Holden, Massachusetts

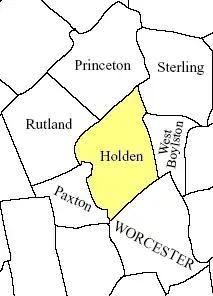

As of the census of 2020, there were 19,905 people, 7,251 households, and 5,457 families residing in the town. The population density was . There were 7,439 housing units at an average density of . The racial makeup of the town was 87.71% White, 2.09% African American, 0.15% Native American, 3.49% Asian, 0.01% Pacific Islander, 1.36% from other races, and 5.19% from two or more races. Hispanic or Latino of any race were 4.17% of the population.